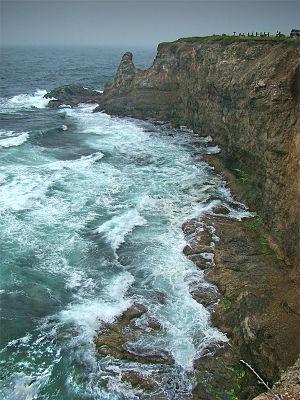
Parc Boutte du Cap, Péninsule Port au Port, Ouest de Terre-Neuve, Canada.